Benjamin F. Koons

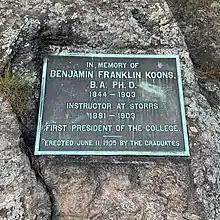
Commemorative plaque at UConn

Koons was eased out in 1898 by the Board of Trustees, chaired by William Edgar Simonds. According to historian Walter Stemmons, the trustees were dissatisfied with Koons' relaxed approach to governance and wanted a firmer hand on the tiller. Koons returned to the faculty as a professor of natural science and political economy. The trustees also appointed him curator of the college's natural history museum, granted him a cottage on campus, and allowed him various other perks and sinecures.